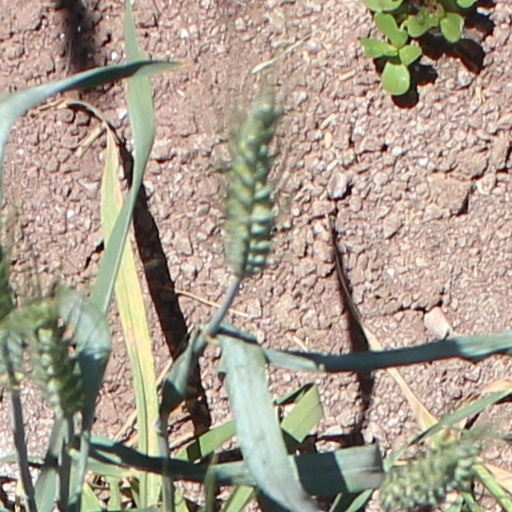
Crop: wheat